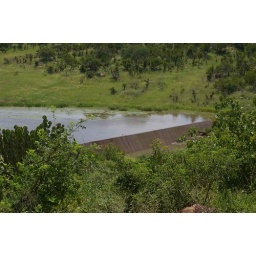
We saw water over this wall many years ago.